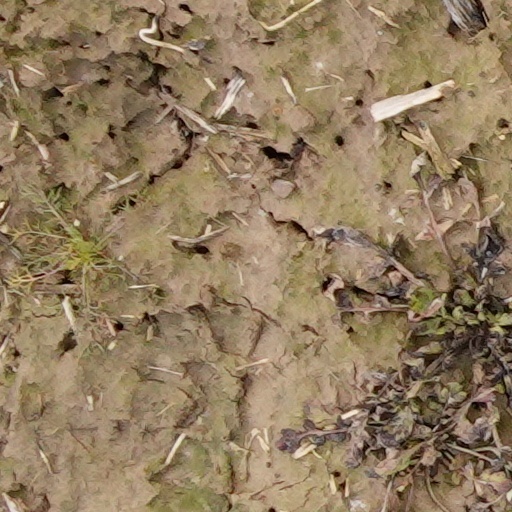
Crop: wheat